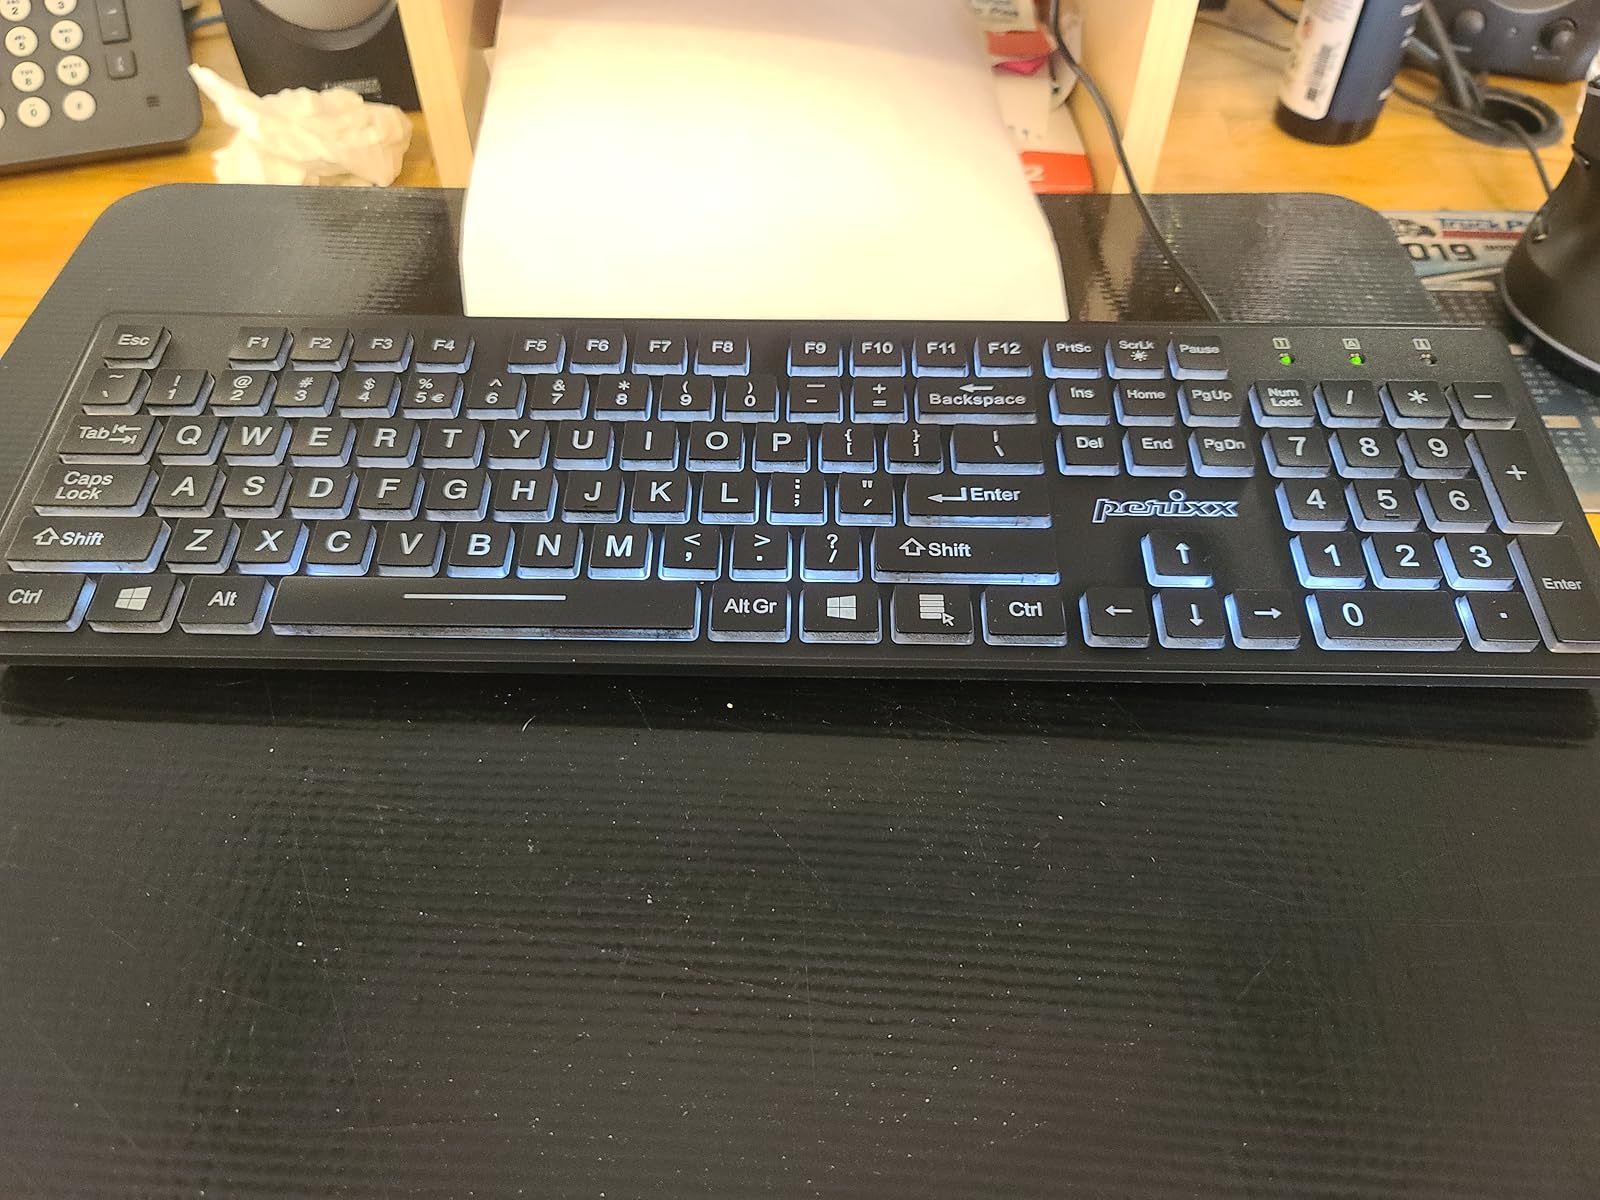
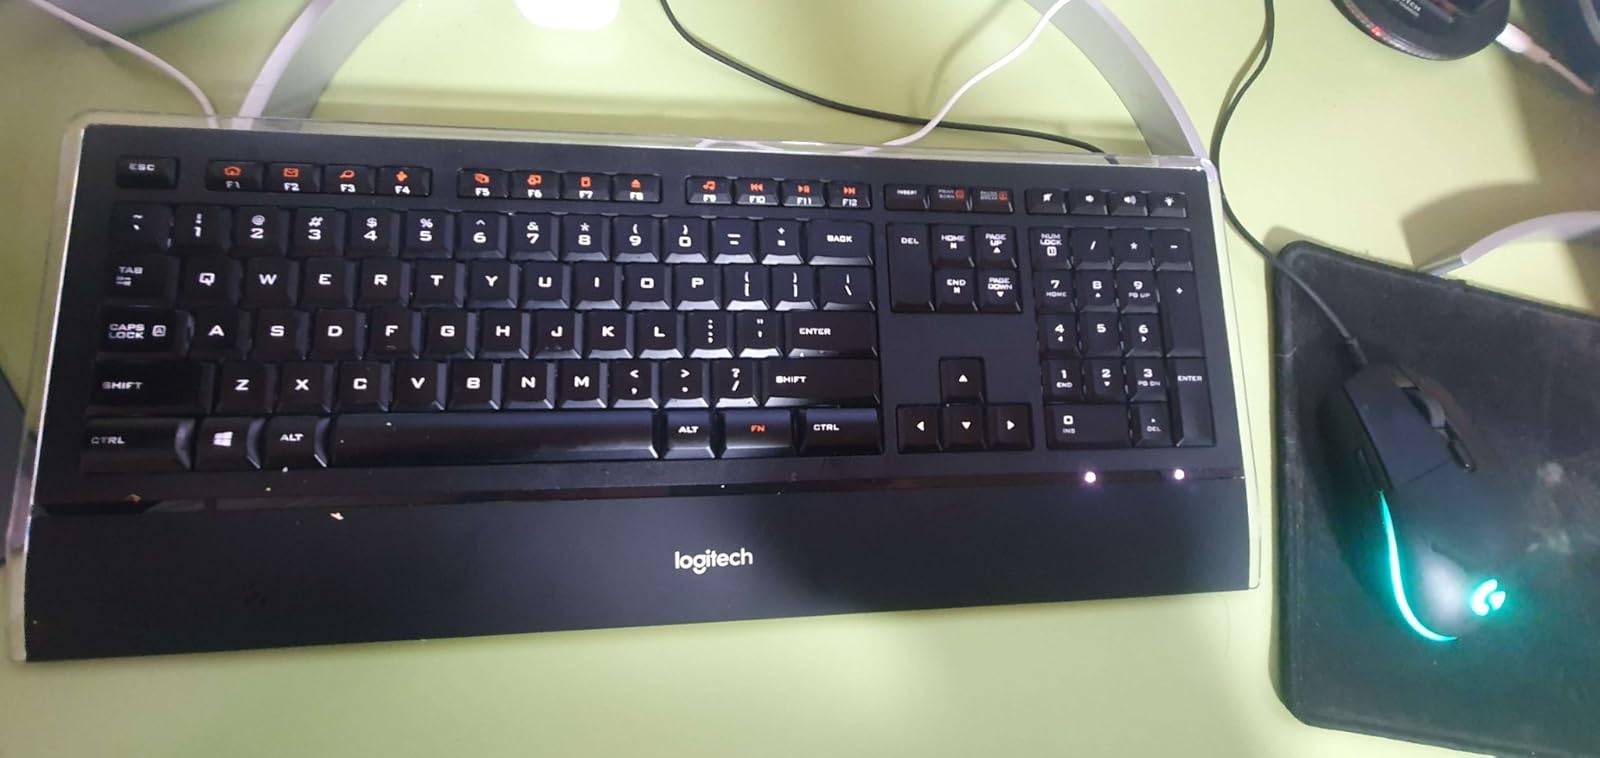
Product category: keyboard
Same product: no